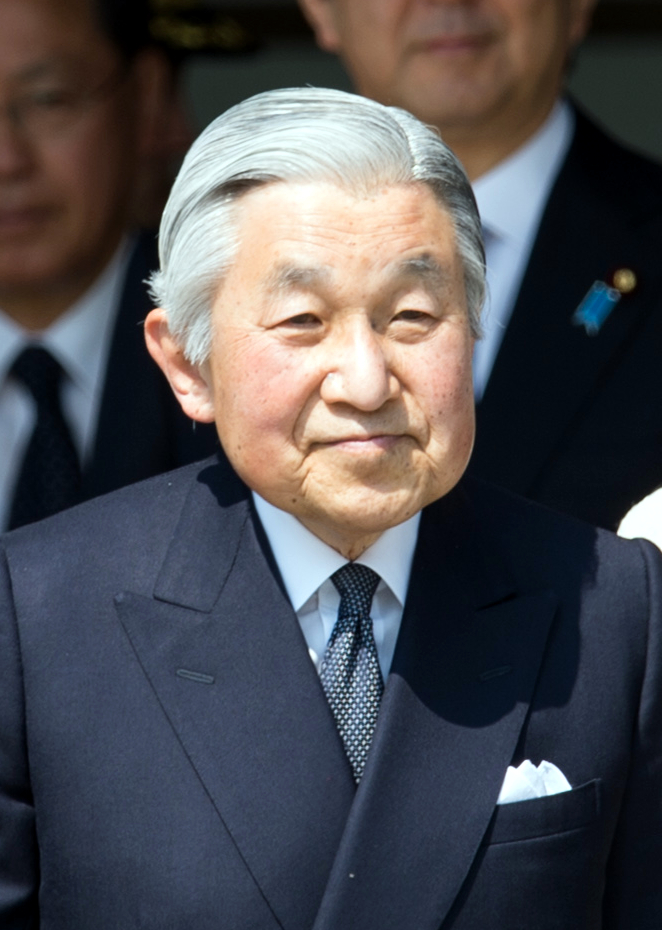
สมเด็จพระจักรพรรดิอากิฮิโตะ

infobox royalty
| name = สมเด็จพระจักรพรรดิอากิฮิโตะ
| title = ไดโจเท็นโน|โจโก
Emperor Akihito cropped 2 Barack Obama Emperor Akihito and Empress Michiko 20140424 1.jpg
| caption = พระบรมฉายาลักษณ์ใน ค.ศ. 2014
| daijosai = 22-23 พฤศจิกายน ค.ศ. 1989
| birth_style = พระราชสมภพ
| birth_place = พระราชวังหลวงโตเกียว|พระราชวังหลวง กรุงโตเกียว จักรวรรดิญี่ปุ่น (ปัจจุบันคือ เขตชิโยดะ กรุงโตเกียว ประเทศญี่ปุ่น) Kunaicho | Their Majesties the Emperor and Empress สำนักพระราชวังหลวง
| father = จักรพรรดิโชวะ
| mother = จักรพรรดินีโคจุง
| spouse-type = พระมเหสี
| empress = สมเด็จพระจักรพรรดินีมิชิโกะ|จักรพรรดินีมิชิโกะ
| house = ราชวงศ์ญี่ปุ่น
| religion = ชินโต
| succession = จักรพรรดิญี่ปุ่น
| coronation = 12 พฤศจิกายน ค.ศ. 1989
| coronation_place = พระราชวังหลวงโตเกียว|พระราชวังหลวง กรุงโตเกียว จักรวรรดิญี่ปุ่น|ประเทศญี่ปุ่น
| reign = 7 มกราคม 1989 – 30 เมษายน 2019 ()
| predecessor = จักรพรรดิโชวะ
| successor = สมเด็จพระจักรพรรดินารูฮิโตะ|จักรพรรดินารูฮิโตะ
| succession1 = ไดโจเท็นโน
| cor-type1 = ดำรงพระยศ
| coronation1 = 1 พฤษภาคม 2019 – ปัจจุบัน ()
| signature = Heisei shomei.svg
| era name = เฮเซ
| era dates = 8 มกราคม 1989 – 30 เมษายน 2019
|cor-type=การครองราชย์ของจักรพรรดิญี่ปุ่น|พิธีขึ้น
โจโก () พระนามจริงว่า อากิฮิโตะ (, พระราชสมภพ 23 ธันวาคม ค.ศ. 1933) เป็นจักรพรรดิญี่ปุ่นพระองค์ที่ 125 ตั้งแต่วันที่ 7 มกราคม ค.ศ. 1989 จนการเปลี่ยนรัชกาลในประเทศญี่ปุ่น พ.ศ. 2562|สละราชสมบัติเมื่อวันที่ 30 เมษายน ค.ศ. 2019 นับเป็นจักรพรรดิญี่ปุ่นพระองค์แรกที่ทรงสละราชสมบัติในรอบสองศตวรรษ
== พระนาม ==
ในรัชสมัยของจักรพรรดิอากิฮิโตะ ในญี่ปุ่นจะไม่มีการเรียกพระนามของพระองค์โดยตรง แต่จะเรียกว่า "สมเด็จพระจักรพรรดิ" () ย่อว่า "เฮกะ" () หรือ "จักรพรรดิองค์ปัจจุบัน" () ศักราชของญี่ปุ่น|รัชสมัยของจักรพรรดิอากิฮิโตะ คือยุคเฮเซ () โดยตามธรรมเนียมปฏิบัติหลังการสวรรคต คณะรัฐมนตรีญี่ปุ่นจะถวายพระนามใหม่เป็น "จักรพรรดิเฮเซ" ()
เมื่อจักรพรรรดิอากิฮิโตะการเปลี่ยนรัชกาลในประเทศญี่ปุ่น พ.ศ. 2562|สละราชสมบัติ ทรงดำรงพระอิสสริยยศใหม่เป็น "โจโก" () คำย่อของ "ไดโจเท็นโน" () หรือภาษาอังกฤษว่า "Emperor Emeritus"
== พระราชประวัติ ==
ไฟล์:Crown Prince & Princess & Emperor Showa & Empress Kojun wedding 1959-4.jpg|thumb|right|250px|มกุฎราชกุมารอากิฮิโตะ (ที่สองจากซ้าย) ในวันอภิเสกสมรส ค.ศ. 1959
จักรพรรดิอากิฮิโตะเสด็จพระราชสมภพเมื่อวันที่ 23 ธันวาคม ปีโชวะที่ 8 (ค.ศ. 1933) ณ พระราชวังหลวงโตเกียว|พระราชวังหลวง กรุงโตเกียว พระองค์เป็นพระราชบุตรลำดับที่ 5 ใน 7 พระองค์ในจักรพรรดิโชวะกับจักรพรรดินีโคจุง แต่เป็นพระราชโอรสพระองค์ใหญ่ เมื่อแรกประสูติทรงพระยศและราชทินนามเป็น เจ้าชายสึงุ () พระองค์ยังเป็นพระประยูรญาติของเจ้าหญิงพังจา มกุฎราชกุมารีแห่งเกาหลี|เจ้าหญิงพังจา มกุฎราชกุมารีองค์สุดท้ายของราชวงศ์เกาหลี
ตามลำดับการสืบสันตติวงศ์ของญี่ปุ่น พระองค์ทรงเป็นรัชทายาทอันดับ 1 ของราชบัลลังก์เบญจมาศตั้งแต่ประสูติ และทรงเข้าพระราชพิธีสถาปนาเป็นมกุฎราชกุมาร () ในวันที่ 10 พฤศจิกายน ค.ศ. 1951
ในวันที่ 10 เมษายน ค.ศ. 1959 มกุฎราชกุมารอากิฮิโตะอภิเษกสมรสกับนางสาวมิชิโกะ โชดะ การอภิเษกสมรสครั้งนี้สร้างประวัติศาสตร์ใหม่ให้ญี่ปุ่น เนื่องจากเป็นการอภิเษกของสตรีสามัญชนครั้งแรกกับราชวงศ์ญี่ปุ่น ทำให้นางสาวโชดะกลายเป็นมกุฎราชกุมารีมิชิโกะ
เมื่อจักรพรรดิโชวะเสด็จสวรรคตในปี ค.ศ. 1989 มกุฎราชกุมารอากิฮิโตะเสด็จขึ้นครองราชย์เป็นจักรพรรดิองค์ที่ 125 ของญี่ปุ่นต่อทันที ตามโบราณราชประเพณี และมีการส่งต่อไตรราชกกุธภัณฑ์ ต่อมาในวันที่ 12 พฤศจิกายน ค.ศ. 1990 ทรงรับราชาภิเษกเป็นสมเด็จพระจักรพรรดิแห่งญี่ปุ่นอย่างเป็นทางการ และทรงสถาปนามกุฎราชกุมารีมิจิโกะขึ้นเป็นสมเด็จพระจักรพรรดินีมิชิโกะ
ในปลายสงครามโลกครั้งที่สอง พระองค์และพระอนุชาเจ้าชายมาซาฮิโตะต้องเสด็จหนีการทิ้งระเบิดโดยสหรัฐไปประทับนอกกรุงโตเกียว และเมื่อสหรัฐเข้ายึดครองญี่ปุ่น พระองค์ได้รับการสอนภาษาอังกฤษและธรรมเนียมตะวันตกโดยครูชาวอเมริกัน เอลิซาเบธ เกรย์ วินนิง นอกจากนี้ ยังทรงเข้าศึกษาสั้น ๆ ที่คณะรัฐศาสตร์ มหาวิทยาลัยกากุชูอิง แต่ไม่ทรงได้รับปริญญา
== พระอัจฉริยภาพทางด้านมีนวิทยา ==
จักรพรรดิอากิฮิโตะทรงเป็นผู้เชี่ยวชาญเรื่องสัตว์น้ำพระองค์หนึ่งของประเทศ ทรงศึกษาวิชามีนวิทยา จากคณะวิทยาศาสตร์ มหาวิทยาลัยกากุชูอิง กรุงโตเกียว เมื่อครั้งดำรงพระยศเป็นมกุฎราชกุมาร ได้เสด็จพระราชดำเนินมายังประเทศไทย และทูลเกล้าฯ ถวายปลานิลจำนวน 50 ตัว แด่พระบาทสมเด็จพระมหาภูมิพลอดุลยเดชมหาราช บรมนาถบพิตร เมื่อวันที่ 25 มีนาคม ค.ศ. 1965 ซึ่งพระบาทสมเด็จพระมหาภูมิพลอดุลยเดชมหาราช บรมนาถบพิตรครั้งนั้นได้โปรดเกล้าฯ ให้ทดลองเลี้ยงปลานิลในบ่อสวนจิตรลดา เป็นหนึ่งโครงการในโครงการส่วนพระองค์ สวนจิตรลดา ซึ่งการทดลองเลี้ยงนับว่าประสบความสำเร็จอย่างยิ่ง จนปัจจุบัน ปลานิลกลายเป็นหนึ่งในปลาเศรษฐกิจที่สำคัญชนิดหนึ่งของไทย โดยก่อนหน้านั้น พระบาทสมเด็จพระมหาภูมิพลอดุลยเดชมหาราช บรมนาถบพิตร และ สมเด็จพระนางเจ้าสิริกิติ์ พระบรมราชินีนาถ พระบรมราชชนนีพันปีหลวง ทรงนำเสด็จพระราชดำเนิน มกุฎราชกุมารอากิฮิโตะและมกุฎราชกุมารีมิชิโกะ ได้เสด็จพระราชดำเนินมาทอดพระเนตรกิจการคณะประมง มหาวิทยาลัยเกษตรศาสตร์ บางเขน เมื่อวันศุกร์ที่ 18 ธันวาคม ค.ศ. 1964
นอกจากนี้แล้ว ในปี ค.ศ. 2005 ได้การค้นพบปลาในวงศ์ปลาบู่|ตระกูลปลาบู่ทะเลชนิดใหม่ ซึ่งได้มีการตั้งชื่อวิทยาศาสตร์ว่า "Exyrias akihito" และต่อมาก็ได้มีการค้นพบปลาบู่น้ำจืดสกุลใหม่ ซึ่งก็ได้มีการตั้งชื่อว่า "Akihito" เพื่อถวายเป็นพระเกียรติยศแด่พระองค์
== การสละราชสมบัติ ==
พระองค์มีพระราชกระแสรับสั่งต่อประชาชนในวันที่ 8 สิงหาคม ค.ศ. 2016 ซึ่งมีความนัยถึงการสละราชบัลลังก์ให้แก่มกุฎราชกุมารนารูฮิโตะ พระราชโอรสองค์ใหญ่ และในกรณีเมื่อจักรพรรดิอากิฮิโตะสละราชบัลลังก์แล้ว ก็จะต้องมีการแก้ไขเพิ่มเติมกฎมนเทียรบาล คณะรัฐมนตรีญี่ปุ่นคาดการณ์ว่า จะสามารถทูลเชิญเจ้าชายนารูฮิโตะขึ้นสืบราชบัลลังก์ได้ในวันที่ 31 ธันวาคม ค.ศ. 2018 โดยจักรพรรดิญี่ปุ่นองค์ล่าสุดที่สละราชสมบัติ คือ จักรพรรดิโคกะกุ เมื่อ ค.ศ. 1817
เมื่อวันที่ 13 กรกฎาคม 2016 สถานีกระจายเสียงแห่งชาติเอ็นเอชเค รายงานว่า จักรพรรดิเตรียมการสละราชสมบัติ เพื่อประโยชน์ต่อพระราชบุตรพระองค์ใหญ่คือเจ้าชายนารูฮิโตะ มกุฎราชกุมารแห่งญี่ปุ่นภายในอีกไม่กี่ปี โดยทรงอ้างถึงพระชนมายุขององค์มกุฎราชกุมาร การสละราชสมบัติในราชวงศ์ญี่ปุ่นไม่ปรากฏมานับตั้งแต่ในรัชสมัยของจักรพรรดิโคกะกุ เมื่อปี 1817 อย่างไรก็ตาม เจ้าหน้าที่อาวุโสของสำนักพระราชวังญี่ปุ่น|สำนักพระราชวังหลวงได้ออกมาปฏิเสธข่าวดังกล่าวว่า ไม่มีแผนอย่างเป็นทางการใด ๆ สำหรับให้สมเด็จพระจักรพรรดิสละราชสมบัติ การสละราชสมบัติที่อาจเกิดขึ้นสำหรับสมเด็จพระจักรพรรดินั้น จะต้องมีการแก้ไขกฎราชวงศ์ ซึ่งในปัจจุบันยังไม่มีข้อกำหนดสำหรับการกระทำนั้น เมื่อวันที่ 8 สิงหาคม 2016 จักรพรรดิมีพระราชดำรัสสดผ่านทางโทรทัศน์ ซึ่งเป็นเหตุการณ์ที่พบได้ยาก โดยตรัสย้ำถึงพระชนมายุที่มากขึ้นและพระพลานามัยที่โทรมลง การที่มีพระราชดำรัสผ่านโทรทัศน์ครั้งนี้จึงตีความกันว่า พระองค์มีพระราชประสงค์ที่จะสละราชสมบัติ ตามข้อมูลของรัฐบาลญี่ปุ่นระบุว่า เพื่อหลีกเลี่ยงการแทรกแซงกฎราชวงศ์และกฎการสืบราชสันตติวงศ์ จึงมีการพิจารณายกเว้นเป็นกรณีพิเศษครั้งเดียว ซึ่งเปิดทางให้พระองค์สละราชสมบัติได้ ซึ่งคาดว่าจะทรงสละราชสมบัติในวันที่ 31 ธันวาคม 2018
ในวันที่ 26 มกราคม ค.ศ. 2017 หนังสือพิมพ์ "ไมนิจิชิมบุง" ได้เผยแพร่คำให้สัมภาษณ์ของเจ้าหน้าที่สำนักพระราชวังรายหนึ่งว่าเมื่อจักรพรรดิอากิฮิโตะสละราชบัลลังก์ให้แก่เจ้าชายนารูฮิโตะ แล้วจะเสด็จย้ายไปประทับที่พระตำหนักอากาซากะ อันเป็นที่ประทับของเจ้าชายฟูมิฮิโตะ เจ้าอากิชิโนะ|เจ้าชายอากิชิโนะ ส่วนเจ้าอากิชิโนะและพระสันตติวงศ์จะย้ายไปประทับที่พระตำหนักโทงู แทน Emperor could move to Akasaka Estate in Tokyo after abdication หนังสือพิมพ์ไมนิชิชิมบุน วันที่ 26 มกราคม 2560
วันที่ 19 พฤษภาคม ค.ศ. 2017 รัฐบาลญี่ปุ่นได้เสนอร่างกฎหมายสละราชบัลลังก์ซึ่งมีผลเฉพาะสมเด็จพระจักรพรรดิอากิฮิโตะเท่านั้นต่อสภาผู้แทนราษฎรซึ่งสภาผู้แทนราษฎรก็ได้ผ่านร่างกฎหมายฉบับนี้และได้มีการนำเสนอเข้าที่ประชุมวุฒิสภาเมื่อวันพฤหัสบดีที่ 8 มิถุนายน ค.ศ. 2017
เมื่อทรงสละราชสมบัติ มกุฎราชกุมารนารูฮิโตะก็จะขึ้นสืบราชบัลลังก์ต่อในทันทีพร้อมกับพระนามของพระองค์ที่จะเปลี่ยนเป็น "สมเด็จพระจักรพรรดินารูฮิโตะ" พร้อมกันนั้นทางรัฐบาลญี่ปุ่นก็จะได้ถวายนามรัชศกใหม่เพื่อใช้แทนรัชศก เฮเซ ที่จะสิ้นสุดลงไปในวันเดียวกันนอกจากนี้ลำดับสิทธิ์ในการสืบราชสันตติวงศ์ของญี่ปุ่นก็จะมีการเปลี่ยนแปลงคือ เจ้าชายฟูมิฮิโตะ อากิชิโนะโนะมิยะ พระอนุชาก็จะขยับขึ้นเป็นรัชทายาทลำดับที่ 1 ขณะที่ เจ้าชายฮิซาฮิโตะแห่งอากิชิโนะ พระนัดดาจะขยับขึ้นเป็นรัชทายาทลำดับที่ 2 และ เจ้าชายมาซาฮิโตะ ฮิตาจิโนมิยะ พระปิตุลา (อา) จะขยับขึ้นเป็นรัชทายาทลำดับที่ 3
ในวันจันทร์ที่ 1 เมษายน ค.ศ. 2019 ได้มีการประกาศเผยแพร่นามรัชศกใหม่ของสมเด็จพระจักรพรรดิพระองค์ใหม่ออกมาคือ เรวะ ซึ่งเริ่มต้นใช้วันพุธที่ 1 พฤษภาคม ค.ศ. 2019
== พระราชโอรสและพระราชธิดา ==
ไฟล์:Crown Prince Akihito and Crown Princess Michiko with three children; Prince Naruhito, Prince Fumihito and Princess Sayako. (September 1969).jpg|250px|thumb|สมเด็จพระจักรพรรดิอากิฮิโตะ|มกุฎราชกุมารอากิฮิโตะ สมเด็จพระจักรพรรดินีมิชิโกะ|มกุฎราชกุมารีมิชิโกะ พร้อมด้วยพระราชโอรส-ธิดา
จักรพรรดิอากิฮิโตะ และจักรพรรดินีมิชิโกะ มีพระราชโอรสและพระราชธิดารวม 3 พระองค์ ได้แก่
== พระราชอิสริยยศ ==
* 23 ธันวาคม 1933 – 10 พฤศจิกายน 1952: เจ้าชายอากิฮิโตะ สึงุโนะมิยะ
* 10 พฤศจิกายน 1952 – 7 มกราคม 1989: เจ้าชายอากิฮิโตะ มกุฎราชกุมาร
* 7 มกราคม 1989 – 30 เมษายน 2019: สมเด็จพระจักรพรรดิ
* 1 พฤษภาคม 2019 – ปัจจุบัน: ไดโจเท็นโน|โจโก สมเด็จพระจักรพรรดิพระเจ้าหลวง
=== เครื่องราชอิสริยาภรณ์ ===
==== เครื่องราชอิสริยาภรณ์ญี่ปุ่น ====
จักรพรรดิอากิฮิโตะ ทรงเป็นประธานของเครื่องราชอิสริยาภรณ์ญี่ปุ่นดังต่อไปนี้
* ไฟล์:JPN Daikun'i kikkasho BAR.svg|80px เครื่องราชอิสริยาภรณ์อันสูงส่งยิ่งดอกเบญจมาศ
* ไฟล์:JPN Kyokujitsu-sho Paulownia BAR.svg|80px เครื่องราชอิสริยาภรณ์ดอกพอโลเนีย
==== เครื่องราชอิสริยาภรณ์ต่างประเทศ ====
* :
** พ.ศ. 2541 – ไฟล์:Order of the Garter UK ribbon.png|80px เครื่องราชอิสริยาภรณ์การ์เตอร์ ชั้นสูงสุด
** พ.ศ. 2501 – ไฟล์:UK Royal Victorian Order honorary member ribbon.svg|80px เครื่องราชอิสริยาภรณ์รอยัลวิกตอเรียน ชั้นสูงสุด
** พ.ศ. 2501 – ไฟล์:UK Queen EII Coronation Medal ribbon.svg|80px เหรียญที่ระลึกในพระราชพิธีราชาภิเษกของสมเด็จพระราชินีนาถเอลิซาเบธที่ 2 แห่งสหราชอาณาจักร|สมเด็จพระราชินีนาถเอลิซาเบธที่ 2
* :
** พ.ศ. ไม่ปรากฏ – ไฟล์:PHL Legion of Honor - Chief Commander BAR.png|80x80px ลีเจียนออฟออเนอร์ ชั้นหัวหน้าผู้บัญชาการ
** พ.ศ. ไม่ปรากฏ – ไฟล์:PHL Order of Sikatuna - Grand Cross BAR.png|80x80px เครื่องอิสริยาภรณ์ซิกาตูนา ชั้นที่ 1
** พ.ศ. ไม่ปรากฏ – ไฟล์:PHI Order of Lakandula Grand Collar BAR.svg|80x80px เครื่องอิสริยาภรณ์ลาคันดูลา ชั้นที่ 1
* :
** พ.ศ. 2534 – ไฟล์:Order of the Rajamitrabhorn (Thailand) ribbon.svg|80x80px เครื่องราชอิสริยาภรณ์อันเป็นมงคลยิ่งราชมิตราภรณ์ (ร.ม.ภ.)ราชกิจจานุเบกษา, ประกาศสำนักนายกรัฐมนตรี เรื่อง พระราชทานเครื่องราชอิสริยาภรณ์ (แด่ สมเด็จพระจักรพรรดิแห่งญี่ปุ่นราชมิตราภรณ์), เล่ม ๑๐๘, ตอน ๑๗๔ ง, ๓ ตุลาคม ค.ศ. ๒๕๓๔, หน้า ๙๗๒๔
**พ.ศ. 2507 – ไฟล์:Order of the Royal House of Chakri (Thailand) ribbon.svg|80x80px เครื่องขัตติยราชอิสริยาภรณ์อันมีเกียรติคุณรุ่งเรืองยิ่งมหาจักรีบรมราชวงศ์ (ม.จ.ก.) (ฝ่ายหน้า)ราชกิจจานุเบกษา, แจ้งความสำนักนายกรัฐมนตรี เรื่อง พระราชทานเครื่องราชอิสริยาภรณ์, เล่ม ๘๑, ตอน ๒๒ ง, ๓ มีนาคม ค.ศ. ๒๕๐๗, หน้า ๕๗๒
**พ.ศ. 2549 – ไฟล์:King Rama IX 60th Accession to the Throne (Thailand) ribbon.PNG|80x80px เหรียญที่ระลึกเฉลิมพระเกียรติพระบาทสมเด็จพระปรมินทรมหาภูมิพลอดุลยเดช พระราชพิธีฉลองสิริราชสมบัติครบ 60 ปี พ.ศ. 2549|เนื่องในพระราชพิธีฉลองสิริราชสมบัติครบ 60 ปี
* :
** พ.ศ. 2503 – ไฟล์:Ord.Rajanya.Nepal-Ribbon.gif|80x80px เครื่องราชอิสริยาภรณ์โอชัสวี ราชันย์เนปาล
** พ.ศ. 2518 – ไฟล์:King Birendra Investiture Medal 1975.png|80x80px เหรียญพระราชพิธีบรมราชาภิเษกแห่งเนปาล
* :
** พ.ศ. 2536 – ไฟล์:PRT Order of Saint James of the Sword - Grand Collar BAR.png|80x80px เครื่องเสนาอิสริยาภรณ์นักบุญยากอบและพระขรรค์ ชั้นสายสร้อย
** พ.ศ. 2541 – ไฟล์:PRT Order of Prince Henry - Grand Collar BAR.svg|80x80px เครื่องอิสริยาภรณ์อิงฟังตึ เด. เอ็งรีกึ ชั้นสายสร้อย
* :
**พ.ศ. ไม่ปรากฏ – ไฟล์:Order of the Star of Africa (Liberia) - ribbon bar.png|80x80px เครื่องอิสริยาภรณ์ดาราแห่งแอฟริกา ชั้นที่ 1
**พ.ศ. ไม่ปรากฏ – ไฟล์:Order of the Pioneers of Liberia - ribbon bar.png|80x80px เครื่องอิสริยาภรณ์ผู้บุกเบิกแห่งไลบีเรีย ชั้นสายสร้อย
* :
**พ.ศ. ไม่ปรากฏ – ไฟล์:Order of the Golden Fleece ribbon bar.svg|80x80px เครื่องราชอิสริยาภรณ์ขนแกะทองคำ
**พ.ศ. ไม่ปรากฏ – ไฟล์:ESP Charles III Order GC.svg|80x80px เครื่องราชอิสริยาภรณ์ชาร์ลส์ที่ 3 ชั้นที่ 2
* :
** พ.ศ. 2496 – ไฟล์:Order of the Elephant Ribbon bar.svg|80x80px เครื่องราชอิสริยาภรณ์ไอยรา
* :
** พ.ศ. ไม่ปรากฏ – ไฟล์:Legion Honneur GC ribbon.svg|80px เครื่องอิสริยาภรณ์เลฌียงดอเนอร์ ชั้นกร็อง-กรัวซ์
* :
**พ.ศ. ไม่ปรากฏ – ไฟล์:KHM Ordre Royal du Cambodge - Grand Croix BAR.svg|80x80px เครื่องอิสริยยศพระราชาณาจักรกัมพูชา ชั้นมหาเสรีวัฒน์
* :
**พ.ศ. ไม่ปรากฏ – ไฟล์:PER Order of the Sun of Peru - Grand Cross BAR.png|80x80px เครื่องอิสริยาภรณ์พระอาทิตย์แห่งเปรู ชั้นประถมาภรณ์
* :
**พ.ศ. ไม่ปรากฏ – ไฟล์:BRA - Order of the Southern Cross - Grand Cross BAR.svg|80x80px เครื่องอิสริยาภรณ์ดาวกางเขนใต้ ชั้นสายสร้อย
* :
**พ.ศ. ไม่ปรากฏ – ไฟล์:CZE Rad Bileho Lva 3 tridy BAR.svg|80x80px เครื่องอิสริยาภรณ์ราชสีห์ขาว ชั้นที่ 1
* :
**พ.ศ. ไม่ปรากฏ – ไฟล์:GER Bundesverdienstkreuz 9 Sond des Grosskreuzes.svg|80x80px เครื่องอิสริยาภรณ์คุณธรรมแห่งสหพันธ์สาธารณรัฐเยอรมนี ชั้นที่ 1 พิเศษ
* :
**พ.ศ. ไม่ปรากฏ – ไฟล์:Bintang Republik Indonesia Adipurna rib.svg|80x80px เครื่องอิสริยาภรณ์ดาราแห่งสาธารณรัฐอินโดนีเซีย ชั้นอธิปุรณา
* :
** พ.ศ. ไม่ปรากฏ – ไฟล์:Cordone di gran Croce di Gran Cordone OMRI BAR.svg|80x80px เครื่องอิสริยาภรณ์คุณธรรมแห่งสาธารณรัฐอิตาลี ชั้นอัศวินแกรนด์ครอส (พร้อมดวงตรา)
* :
** พ.ศ. ไม่ปรากฏ – ไฟล์:St Olavs Orden storkors stripe.svg|80x80px เครื่องราชอิสริยาภรณ์นักบุญโอลาฟ ชั้นประถมาภรณ์ (พร้อมสายสร้อย)
== ราชตระกูล ==
ahnentafel-compact5
|collapsed=yes |align=center
|boxstyle_1=background-color: #fcc;
|boxstyle_2=background-color: #fb9;
|boxstyle_3=background-color: #ffc;
|boxstyle_4=background-color: #bfc;
|1= 1. จักรพรรดิอากิฮิโตะ
|2= 2. จักรพรรดิโชวะ
|3= 3. จักรพรรดินีโคจุง
|4= 4. จักรพรรดิไทโช
|5= 5. จักรพรรดินีเทเม
|6= 6. เจ้าชายคุนิโยะชิ เจ้าคุนิ
|7= 7. เจ้าหญิงชิกาโกะ ชิมาซุ
|8= 8. จักรพรรดิเมจิDonald Keene|Keene, Donald. "Emperor Of Japan: Meiji And His World, 1852–1912". Columbia University Press (2005). . pp. 320–321.
|9= 9. พระสนมนารูโกะ ยานางิวาระ
|10= 10. คุโจ มิชิตะกะ|เจ้าชายคุโจ มิชิตะกะ แห่งเครือฟูจิวาระ
|11= 11. ท่านหญิงอิกูโกะ โนมะ
|12= 12. เจ้าชายอาซาฮิโกะ เจ้าคุนิ
|13= 13. ท่านหญิงมากิโกะ อิซูมิ
|14= 14. เจ้าชายทาดาโยชิ เจ้าชิมาซุ
|15= 15. ท่านหญิงซูมาโกะ ยามาซากิ
== อ้างอิง ==
หมวดหมู่:จักรพรรดิญี่ปุ่น
หมวดหมู่:โคไตชิ
หมวดหมู่:นักมีนวิทยาชาวญี่ปุ่น
หมวดหมู่:ผู้ได้รับเครื่องราชอิสริยาภรณ์ ร.ม.ภ.
หมวดหมู่:ผู้ได้รับเครื่องราชอิสริยาภรณ์ ม.จ.ก. (ฝ่ายหน้า)
หมวดหมู่:ผู้ได้รับเครื่องอิสริยาภรณ์เลฌียงดอเนอร์
หมวดหมู่:ผู้ได้รับปริญญากิตติมศักดิ์จากมหาวิทยาลัยขอนแก่น
หมวดหมู่:บุคคลในยุคเฮเซ|
หมวดหมู่:จักรพรรดิญี่ปุ่นผู้ทรงสละราชสมบัติ
หมวดหมู่:พระเจ้าหลวง
หมวดหมู่:พระราชโอรสในจักรพรรดิญี่ปุ่น
หมวดหมู่:พระราชบุตรในจักรพรรดิโชวะ